Santa Maria Bianca Hospital

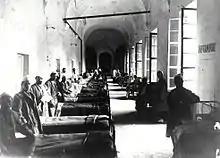
The territorial military hospital set up during the First World War in the former Jesuit college.

From 1859 to 1866, during the Third Italian War of Independence, the hospital treated many sick soldiers, either stationed there or passing through (at that time the nearby town of Poggio Rusco was still under Austrian rule of the Kingdom of Lombardy–Venetia and the front line was about ten kilometres north of Mirandola).